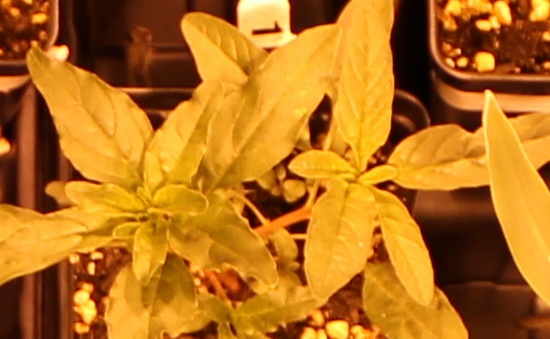
Label: Waterhemp